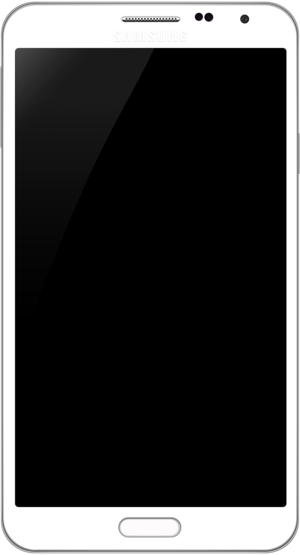
Le Samsung Galaxy Note 3 est un smartphone de type phablette de 5,7 pouces de la firme sud-coréenne Samsung présentée le 4 septembre 2013 à l'occasion du salon de l'IFA. Il fait partie de la gamme Galaxy Note.